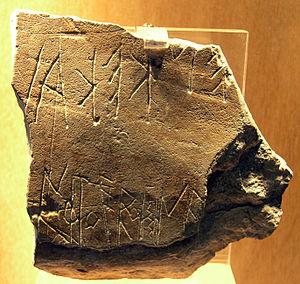
Le plus ancien graffito attique sur pierre provenant de l'Acropole, daté du VIIIe s. av. J.-C.. Boustrophédon de deux lignes.
Le musée épigraphique d'Athènes est un musée entièrement consacré aux inscriptions antiques, pour l'essentiel en grec ancien. Installé dans une aile du Musée national archéologique d'Athènes, il est le seul de son genre en Grèce et l'un des plus importants au monde. Ses collections comprennent 13 510 inscriptions couvrant toute l'Antiquité, depuis l'époque protohistorique jusqu'à l'Antiquité tardive.